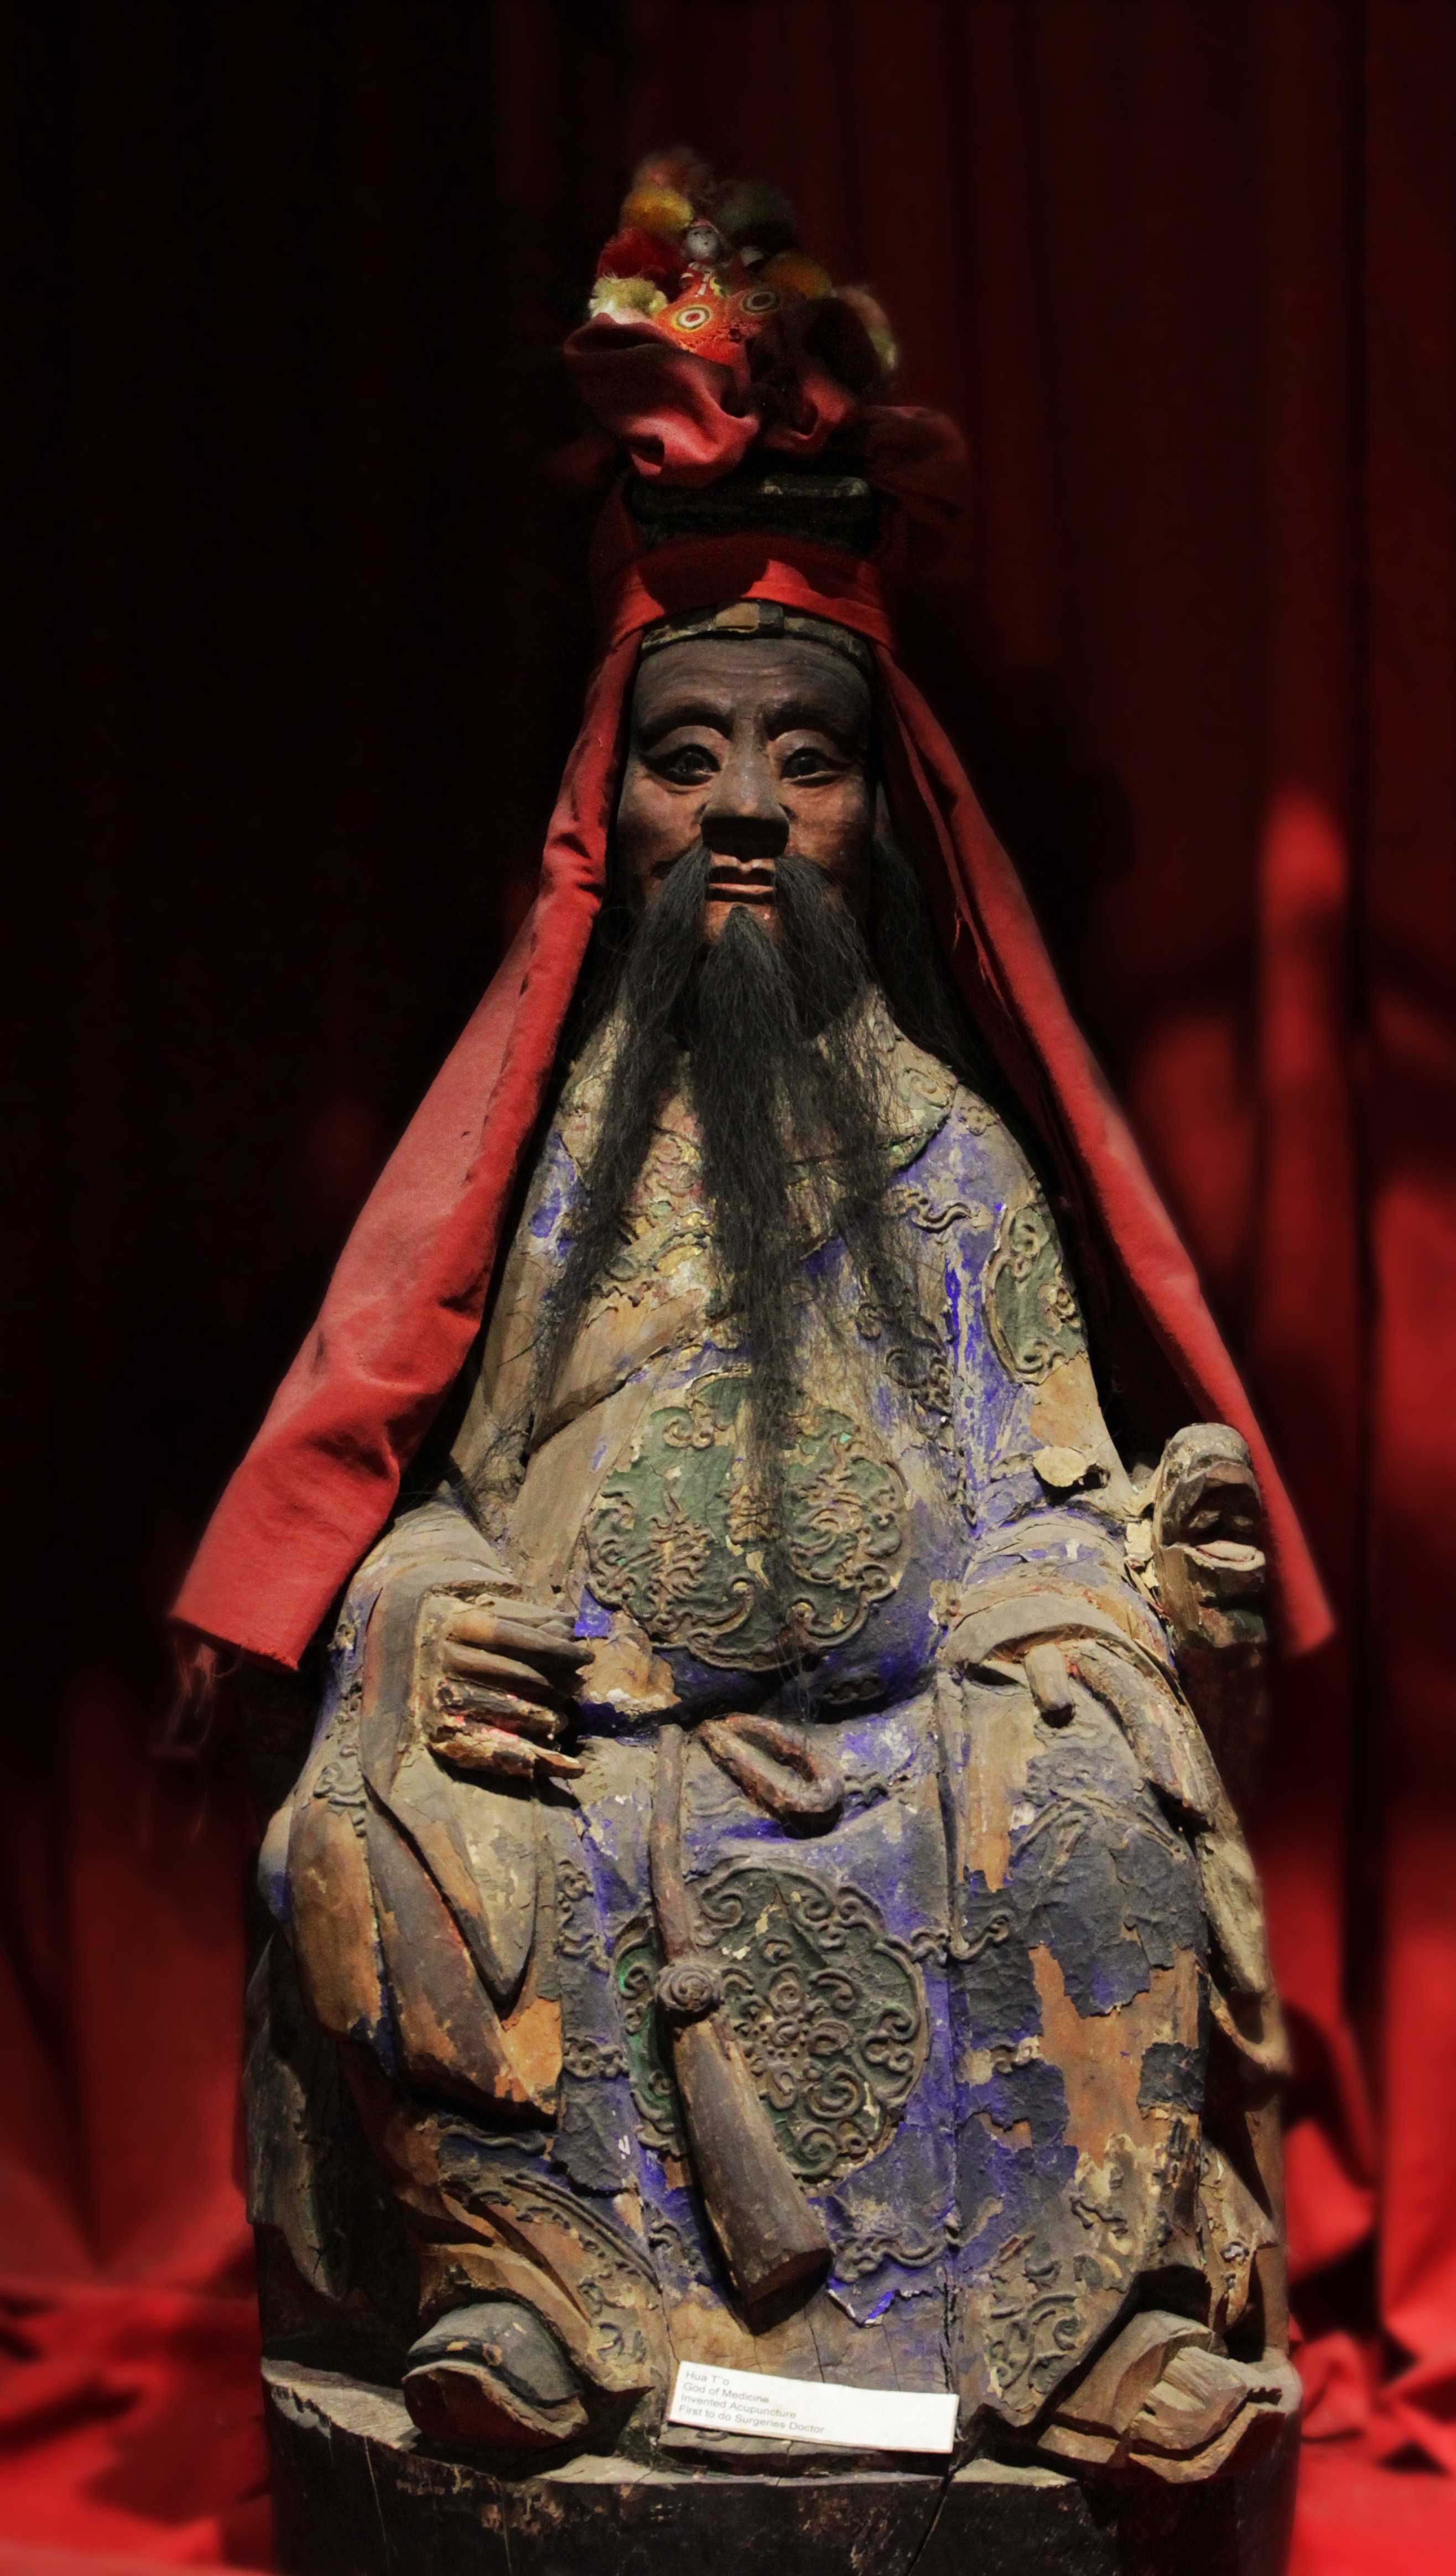
statue, chinese, museum, fashion, beard, performance art, theatre, art, stage, temple, deity, culture, god, performing arts, acupuncture, musical theatre, god of medicine, hua t o